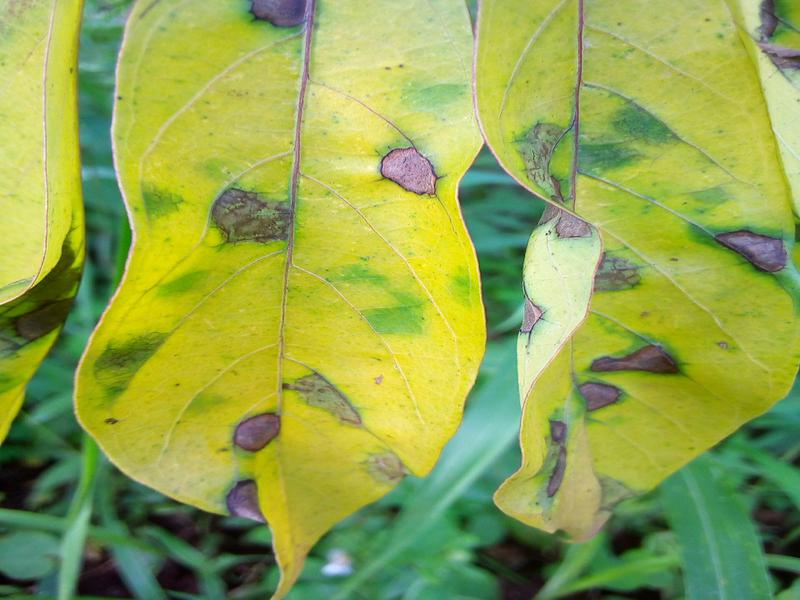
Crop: cassava
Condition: brown_streak_disease